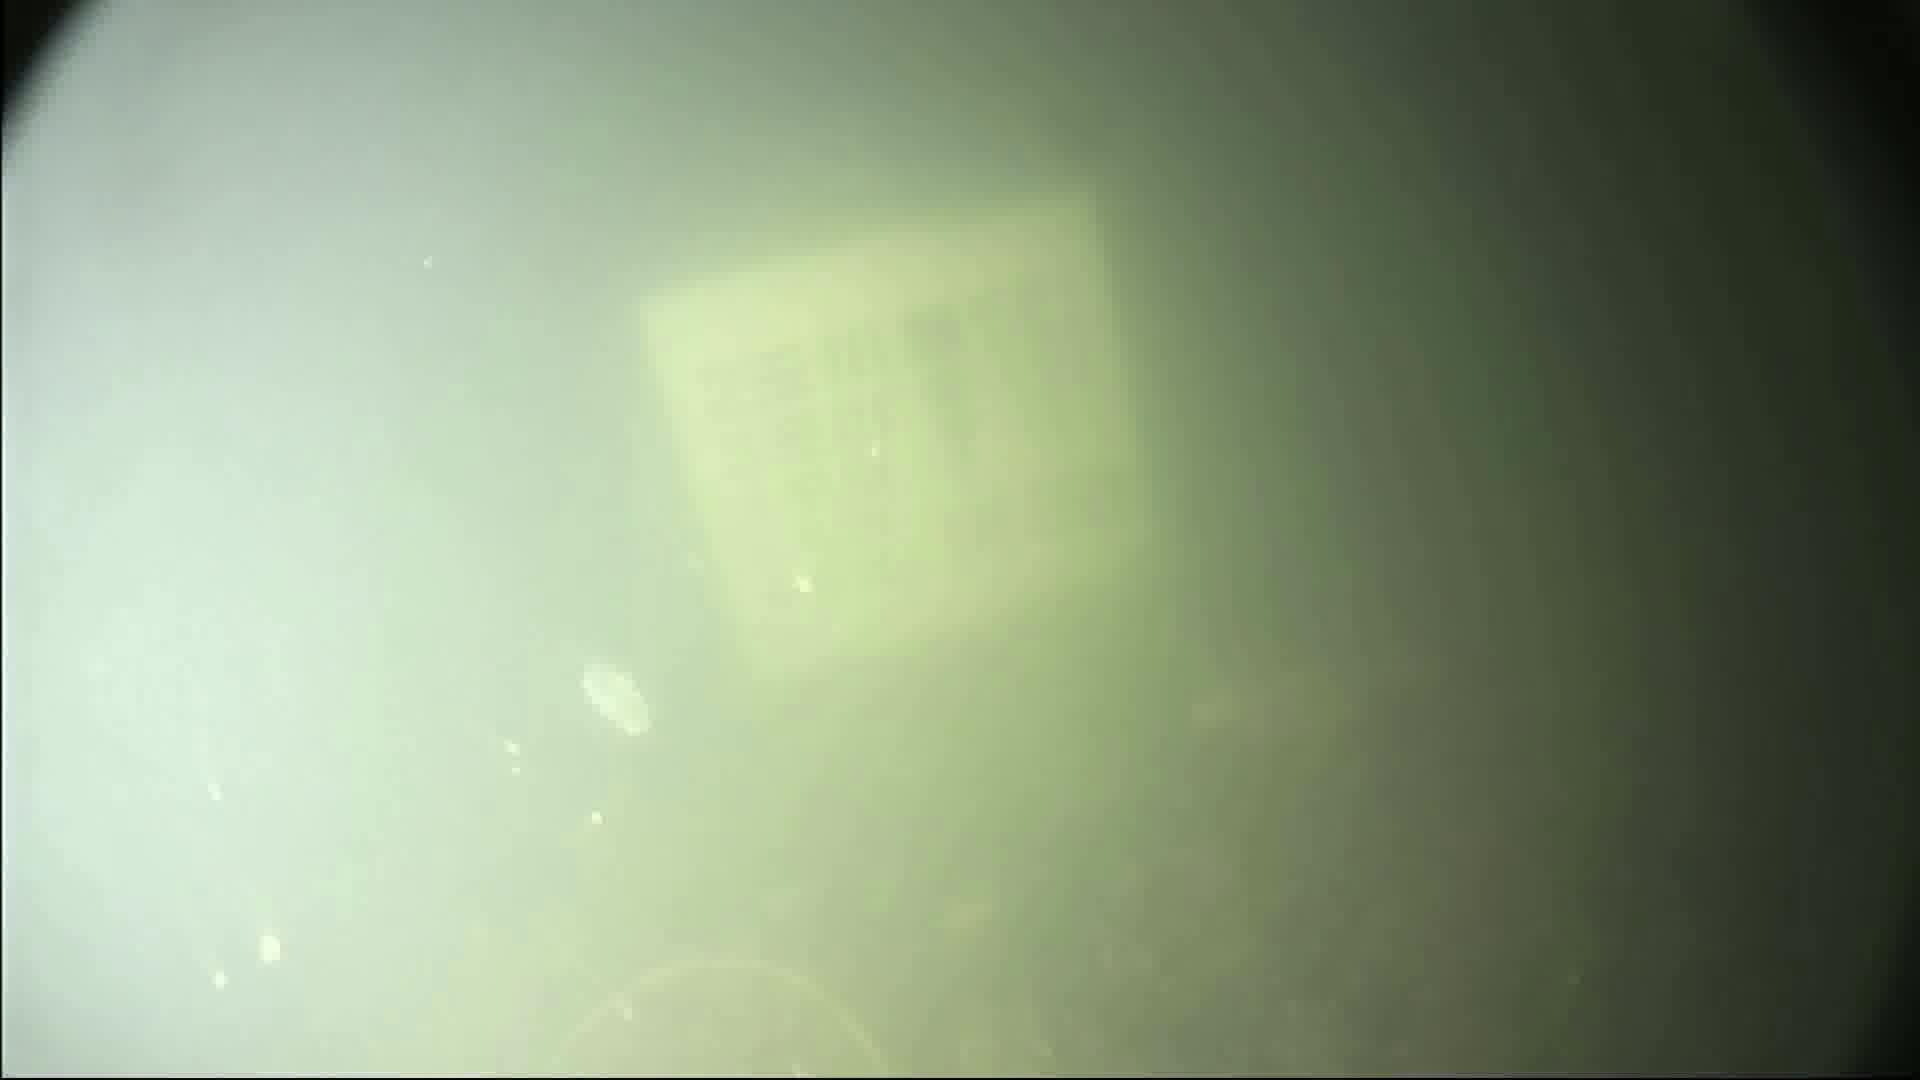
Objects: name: jellyfish